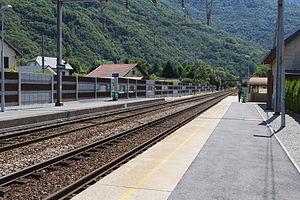
La gare d'Aiguebelle est une gare ferroviaire française de la ligne de Culoz à Modane, située sur le territoire de la commune d'Aiguebelle dans le département de la Savoie, en région Auvergne-Rhône-Alpes.